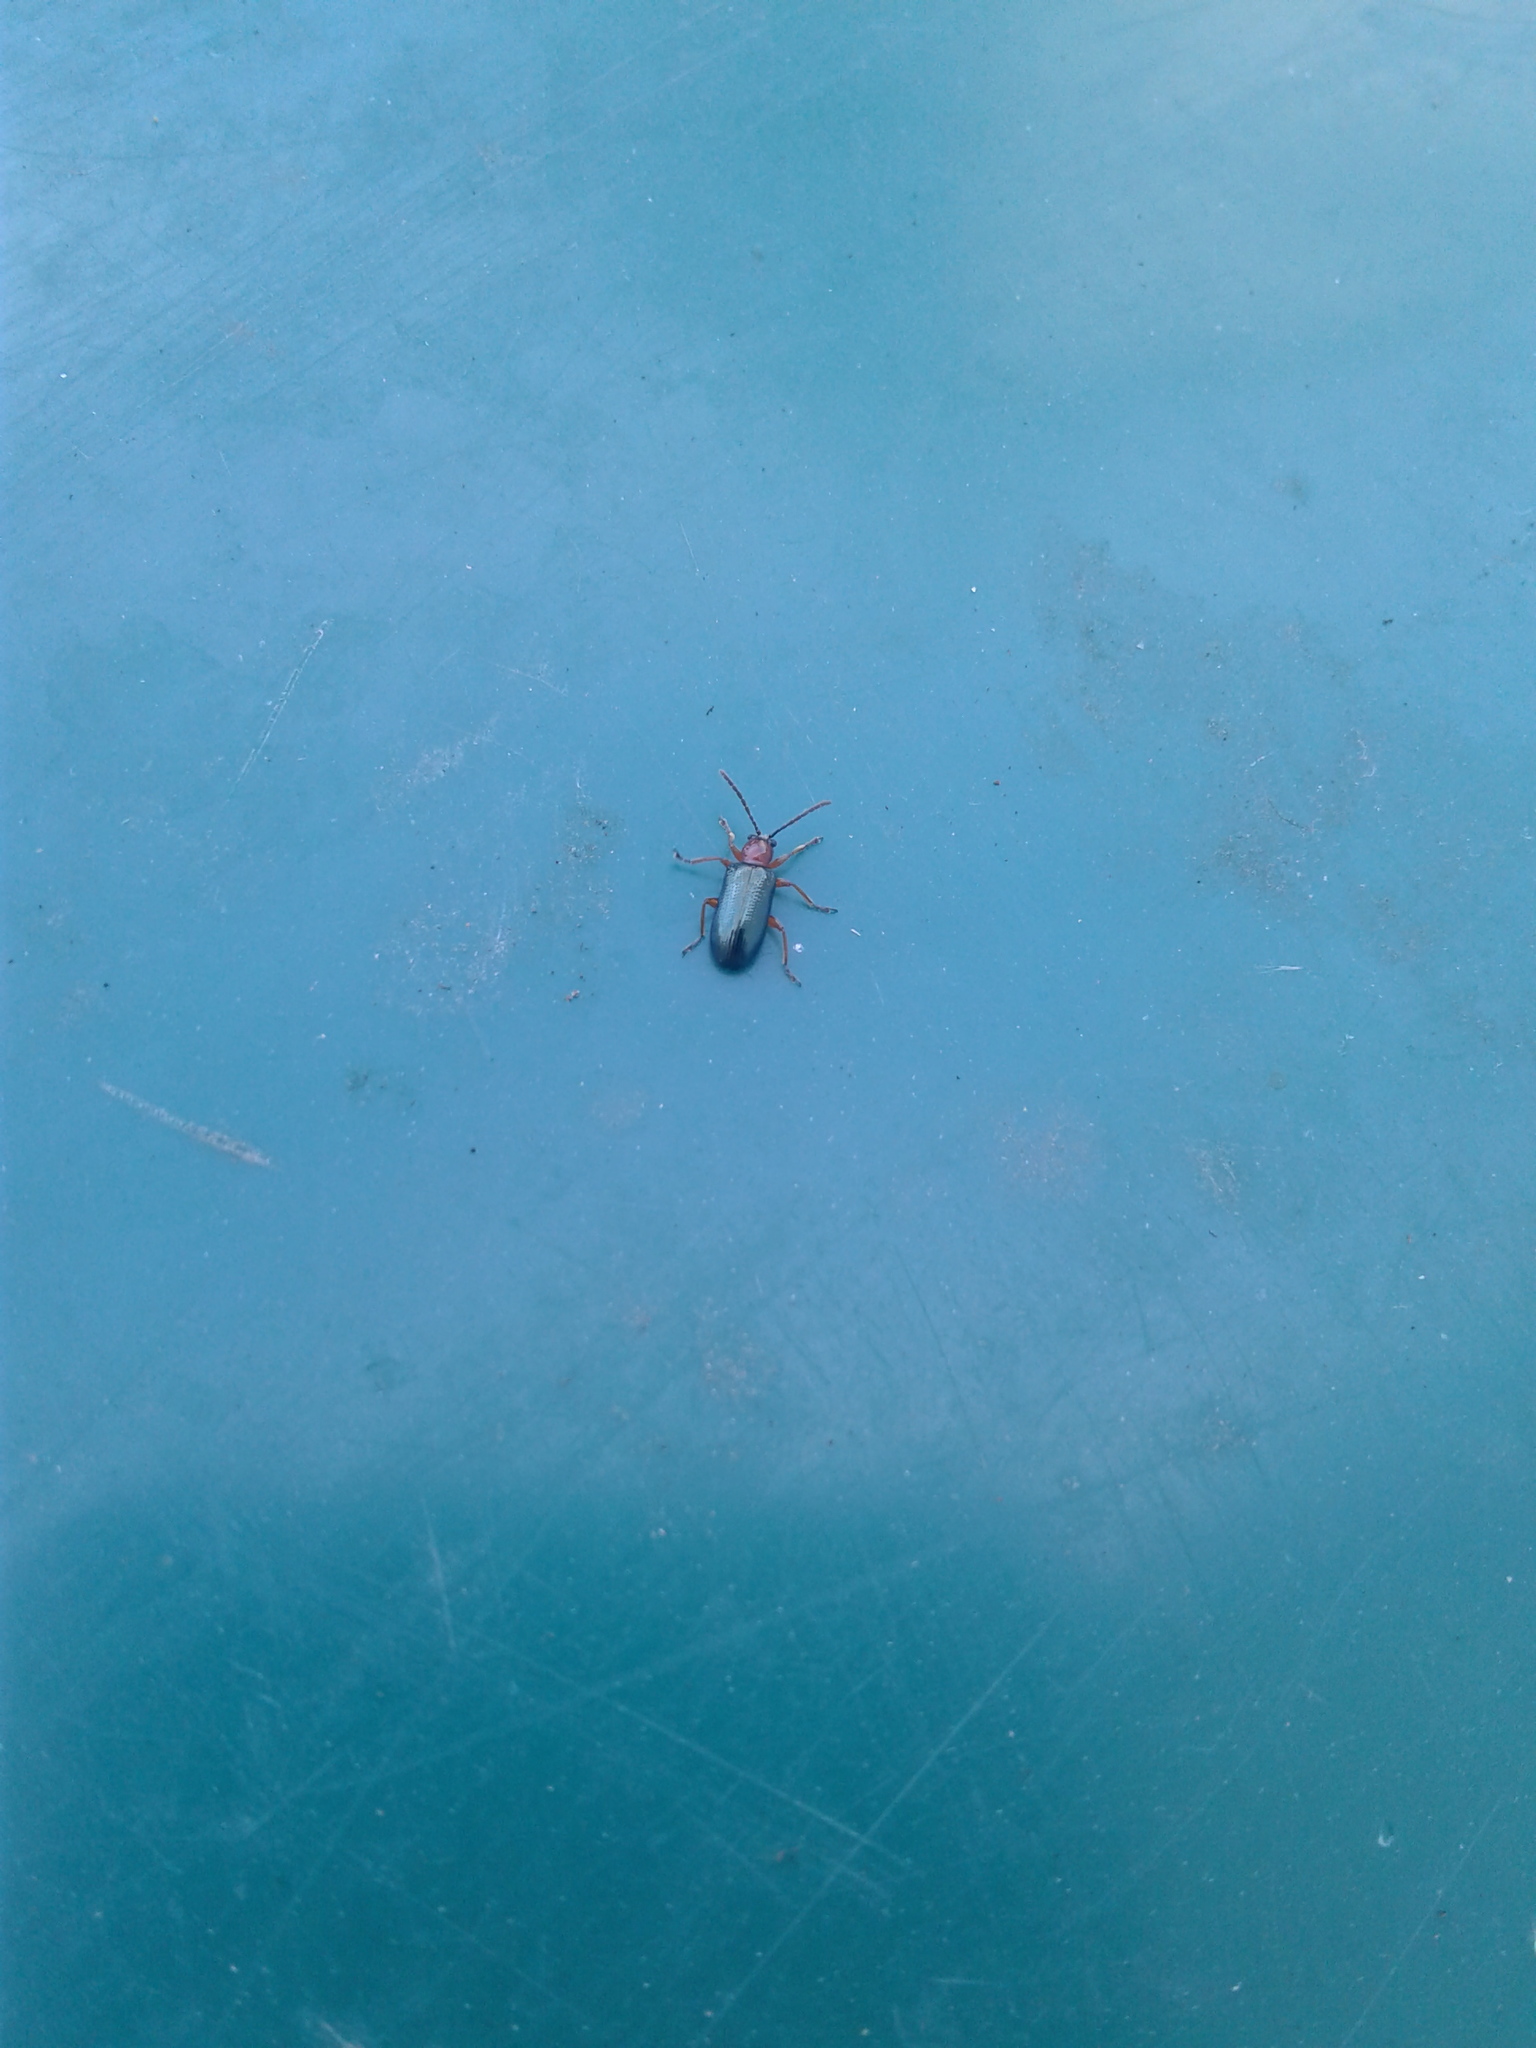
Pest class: cereal_leaf_beetle